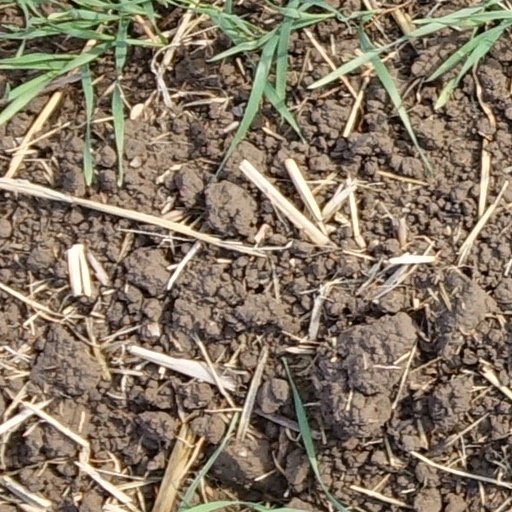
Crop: wheat